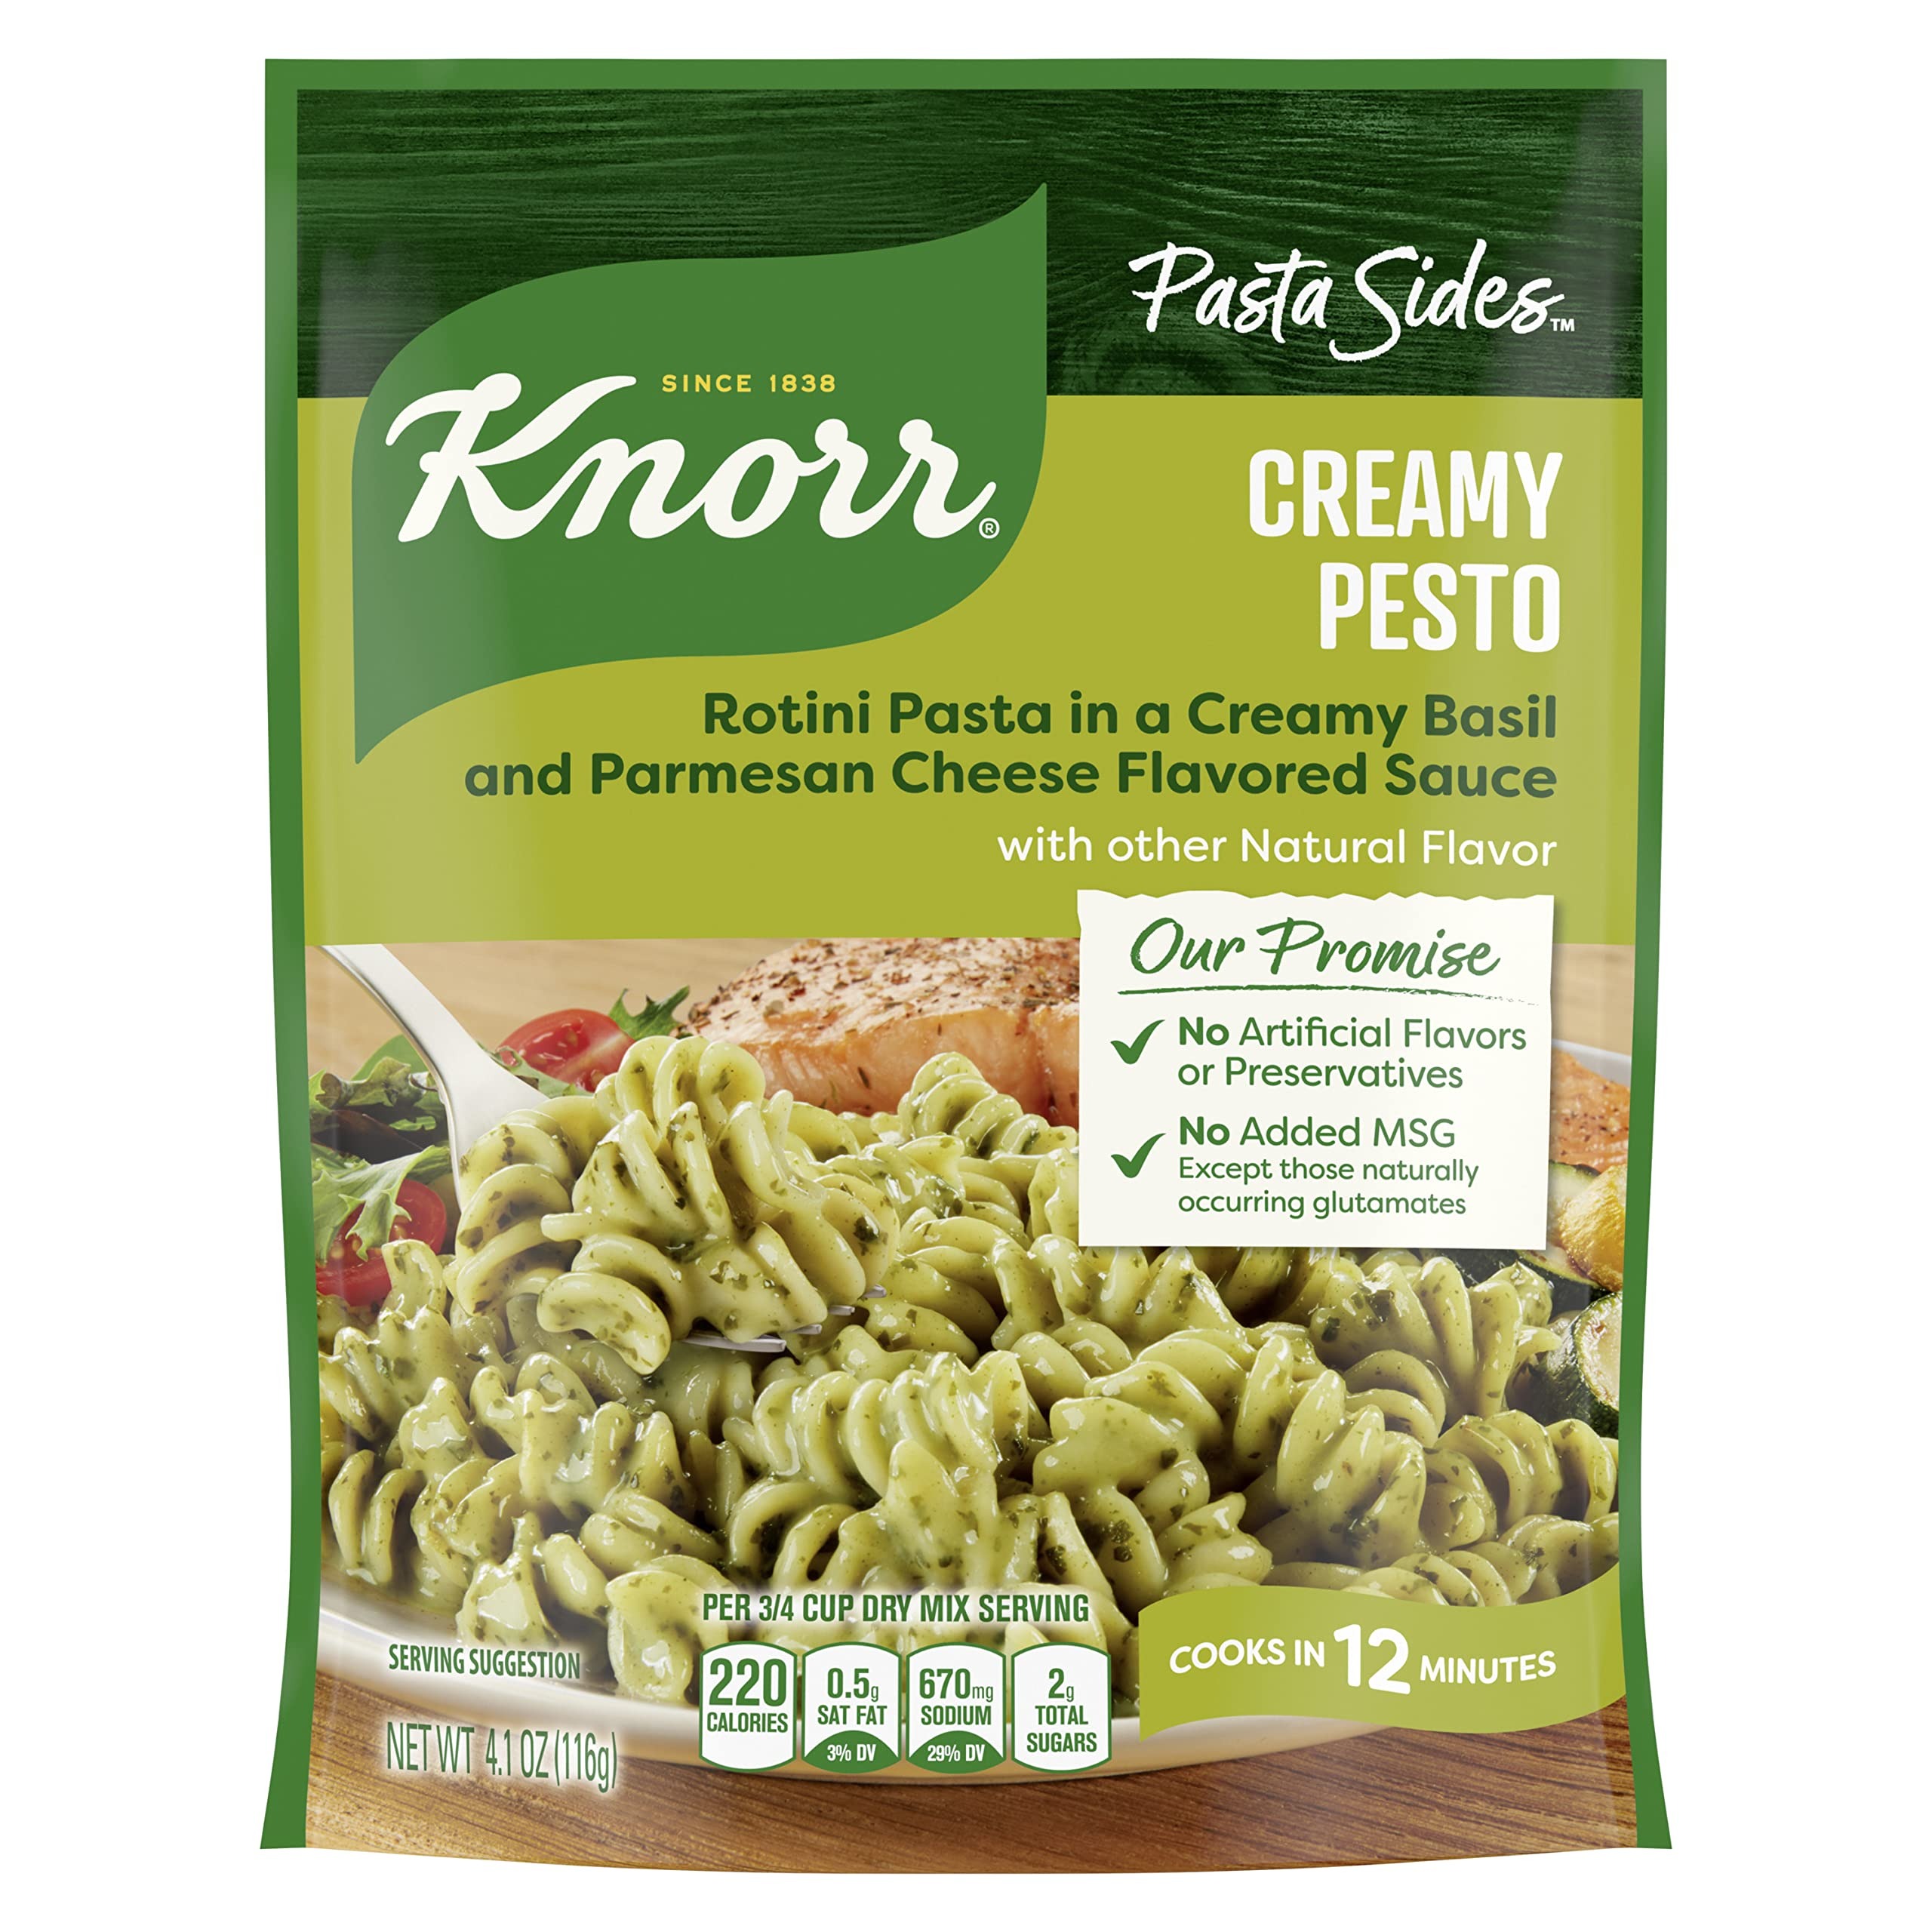
Item Name: Knorr Sides Creamy Pesto Pasta, 4.1 Oz
Bullet Point 1: Knorr Pasta Sides Creamy Pesto is a creamy, cheesy pasta side dish that enhances meals with amazing flavor
Bullet Point 2: Pasta Sides Creamy Pesto expertly combines rotini pasta with a creamy sauce made with basil, Parmesan and Romano cheese, and garlic
Bullet Point 3: Knorr Pasta Sides contain no artificial flavors, no preservatives, and no added MSG, except those naturally occurring glutamates
Bullet Point 4: Our pasta side dishes are quick and easy to prepare. This dish cooks in just 12 minutes
Bullet Point 5: Use Knorr Creamy Pesto Pasta Sides as an ingredient in a delicious easy pasta recipe or as a side dish on its own
Bullet Point 6: You can easily prepare Knorr Pasta Sides Creamy Pesto on the stove or in a microwave
Value: 4.1
Unit: Ounce

Price: 1